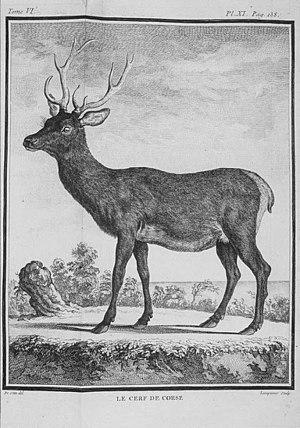
le cerf de Corse (Cervus elaphus corsicanus) - Pl.11 P.138 dépl. Paris
Le cerf élaphe est un grand cervidé des forêts tempérées d'Europe, d'Afrique du Nord, d'Amérique du Nord et d'Asie. Son nom est un pléonasme car « élaphe » signifie déjà « cerf » en grec.